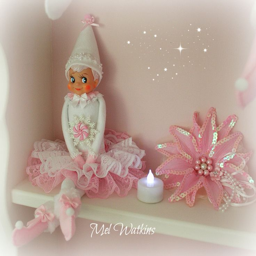
my vintage one of a kind pink elf on the shelf - christmas <3